Raleigh, North Carolina

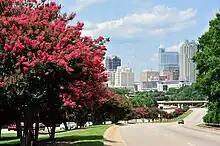
The Raleigh skyline with crepe myrtle trees in bloom, 2017.

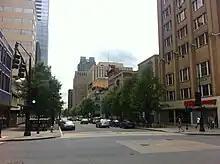
Fayetteville Street in downtown Raleigh, 2014

In 2001, the Raleigh Memorial Auditorium complex was expanded with the addition of the Progress Energy Center for the Performing Arts, Meymandi Concert Hall, Fletcher Opera Theater, Kennedy Theatre, Betty Ray McCain Gallery and Lichtin Plaza.